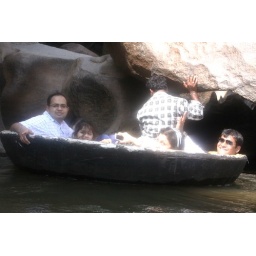
the boat goes under the rock